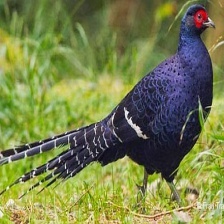
Species: MIKADO  PHEASANT
Scientific name: SYRMATICUS MIKADO